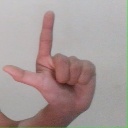
अक्षर: ल